Miami Beach Post Office

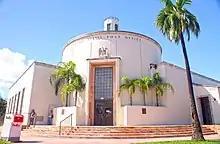
Miami Beach Post Office - Washington Avenue 13th Street South Beach

The building features a noteworthy main entrance with double doors topped by a ten-foot high wall of glass blocks that allow natural light to fill the lobby. Just above the doorway a large stone eagle dominates the entrance. From the main lobby, the post office branches off to the rear service area and the side lobby where customers are received.